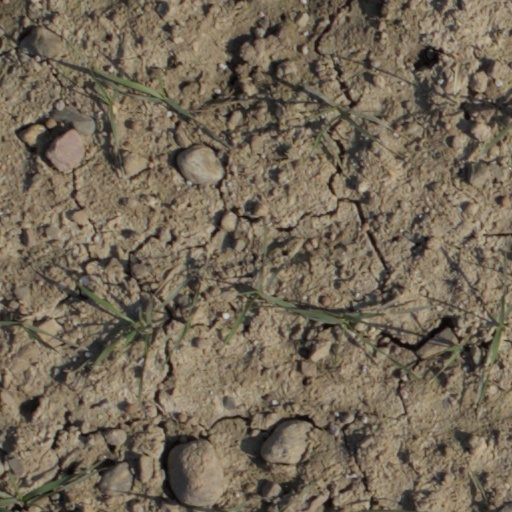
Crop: wheat